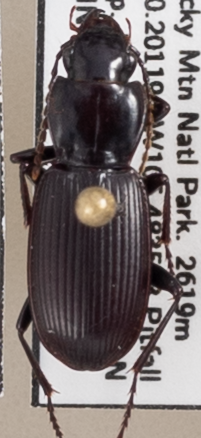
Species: Pterostichus protractus
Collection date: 2021-08-31
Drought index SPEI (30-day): -0.774
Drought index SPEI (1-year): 0.288
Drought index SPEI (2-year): -0.62